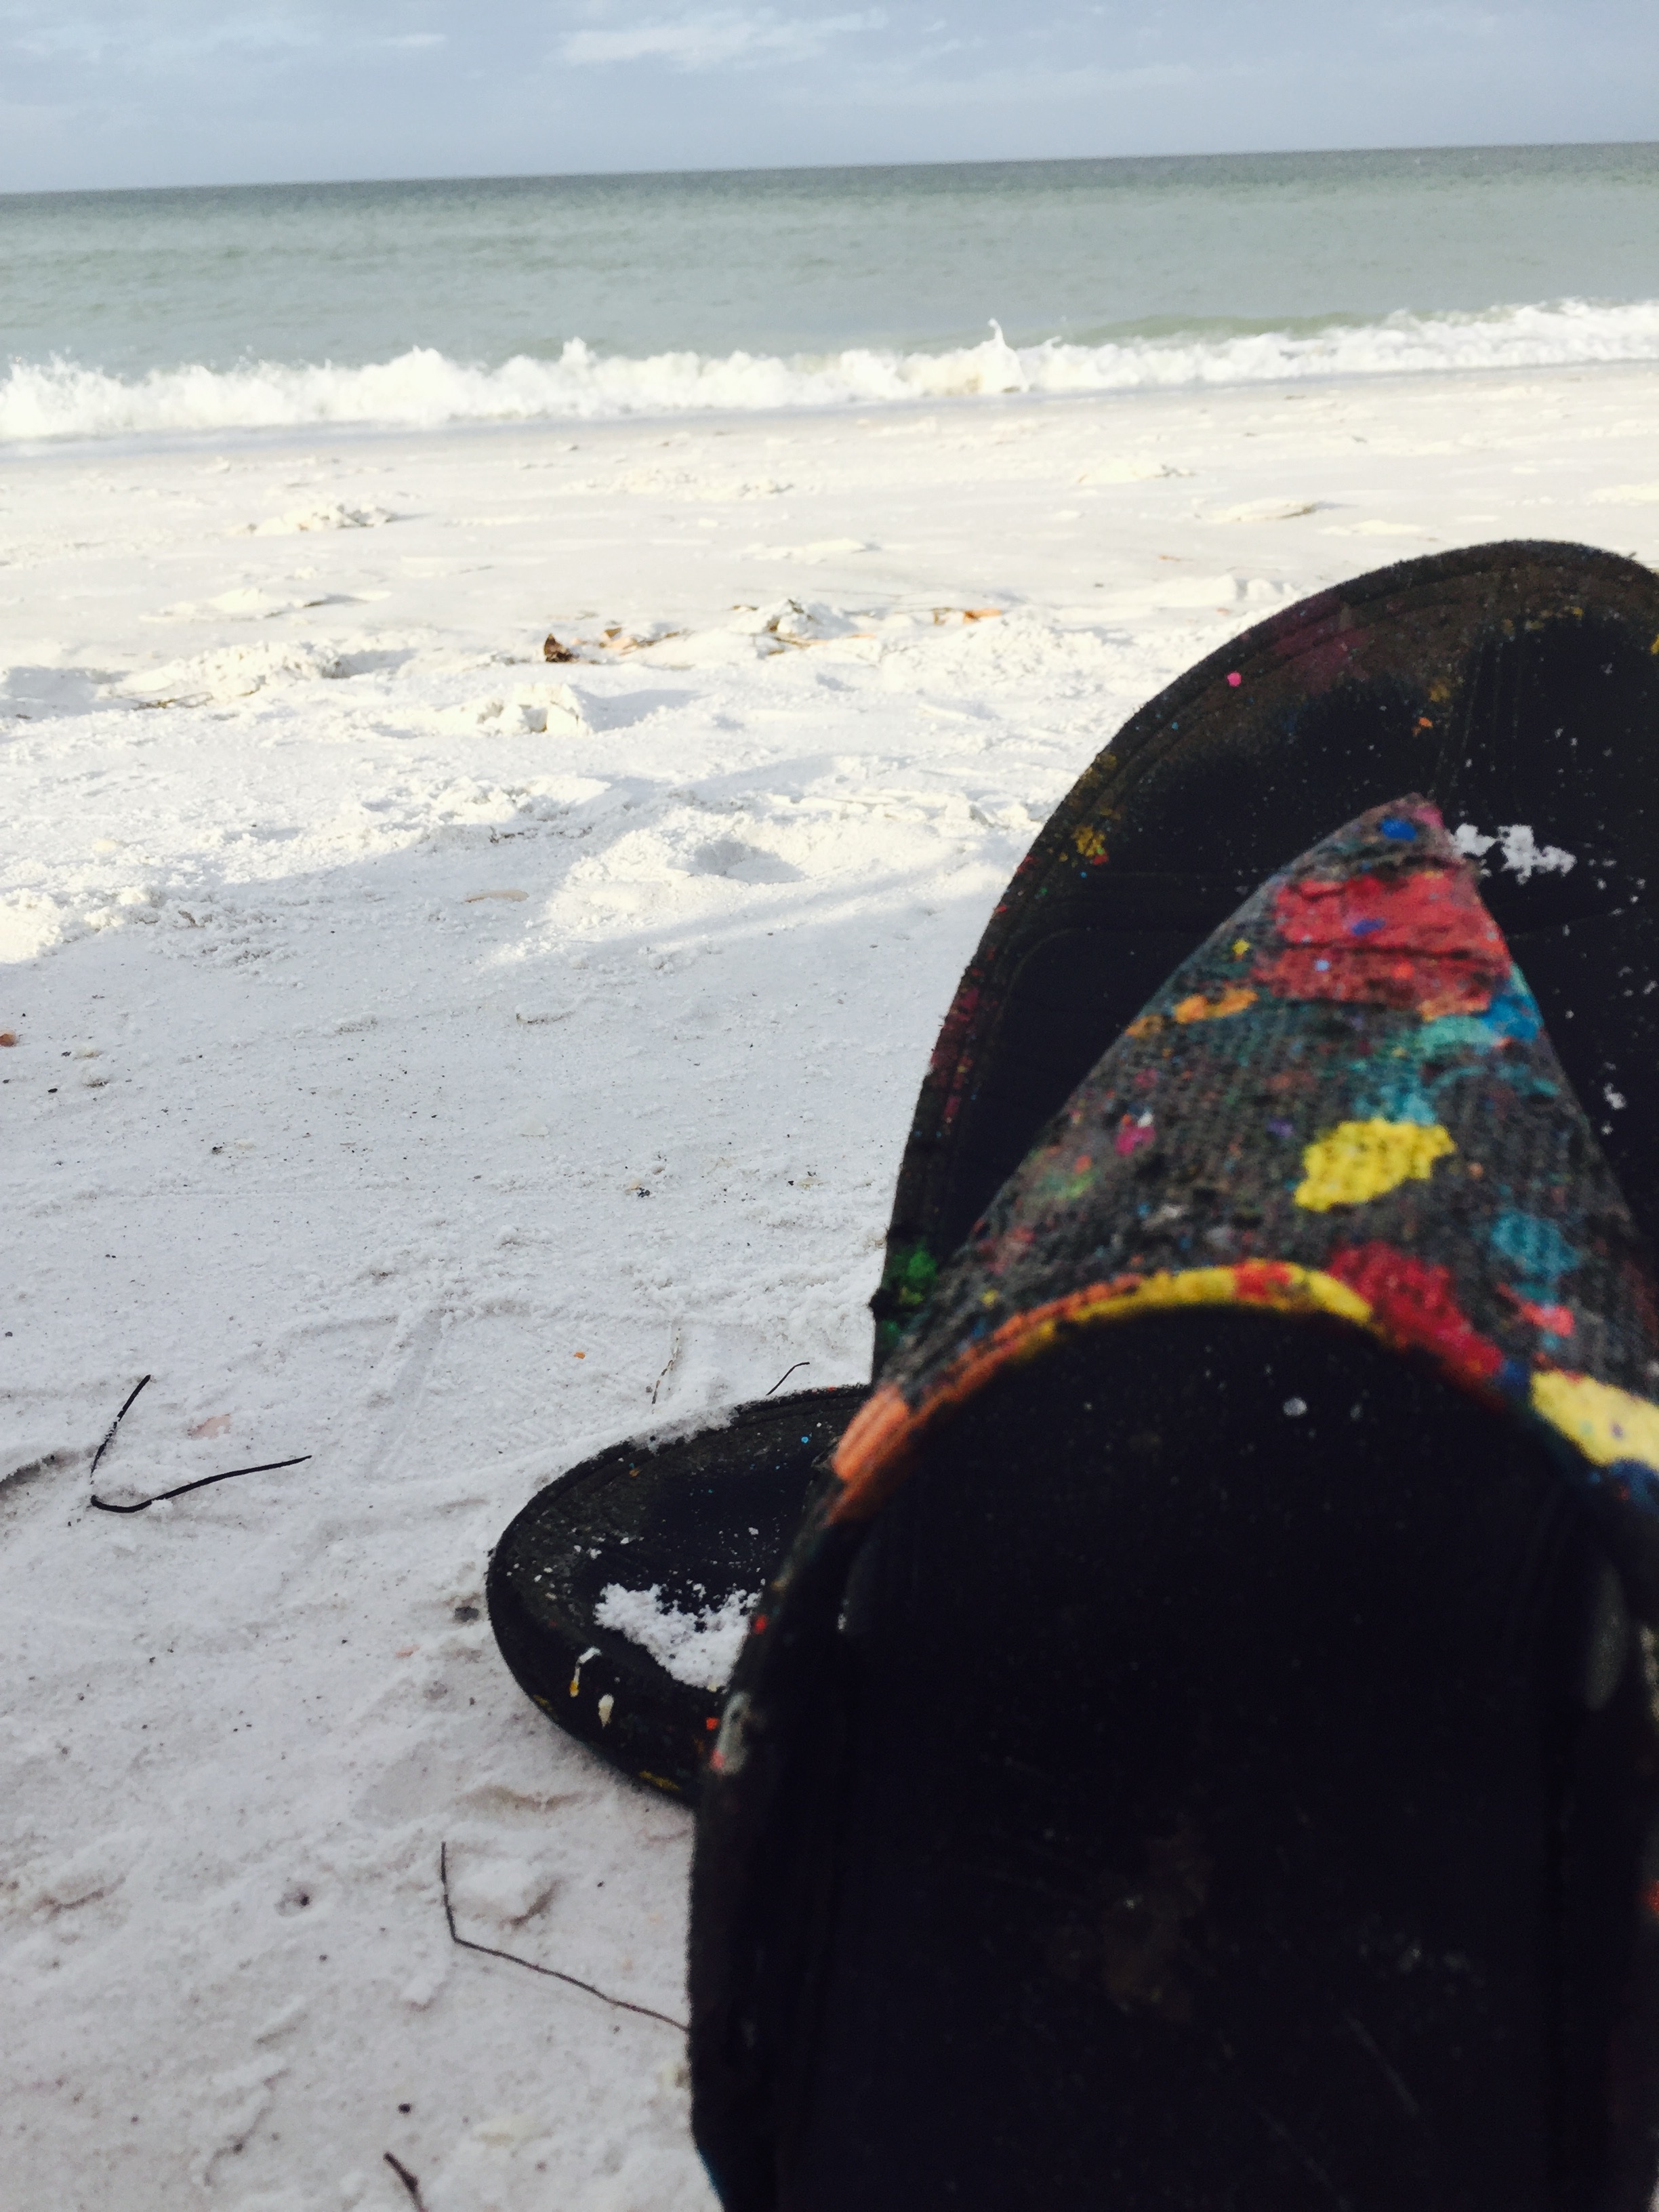
beach, sea, coast, sand, ocean, wave, surfboard, surfing equipment and supplies